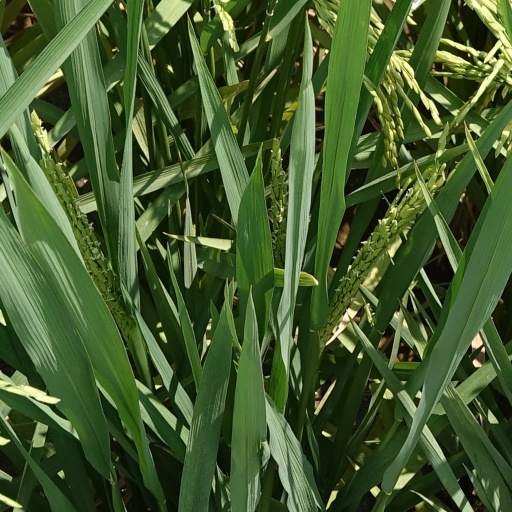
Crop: rice